Qudsia Bagh

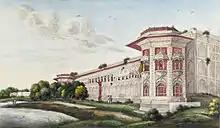
A drawing of Qudsia Palace on the banks of the River Yamuna, circa 1836

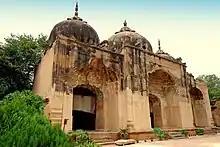
The Shahi mosque in 2012

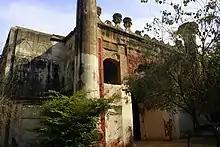
Gateway Qudasia. Bagh

Qudsia Bagh (English: "Qudsia Garden") is an 18th-century Mughal garden complex and palace located in Old Delhi, India.